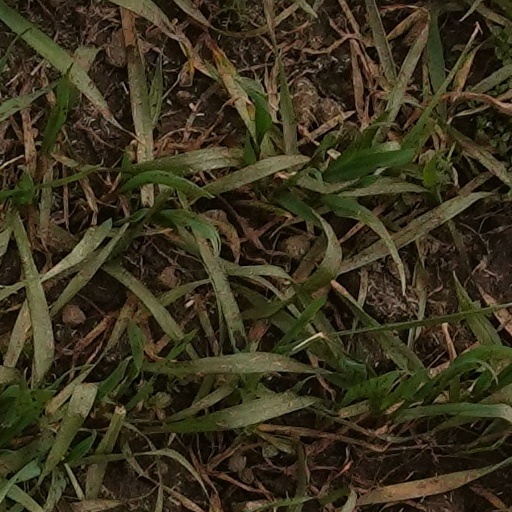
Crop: wheat